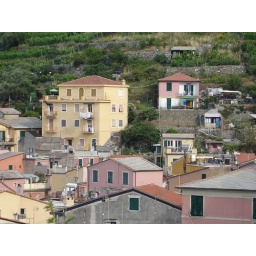
We stayed in the pink and white building in the back -- Manuel's Guesthouse, owned by a local artist